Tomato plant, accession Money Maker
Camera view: bottom (45 deg); turntable rotation: 30 degrees
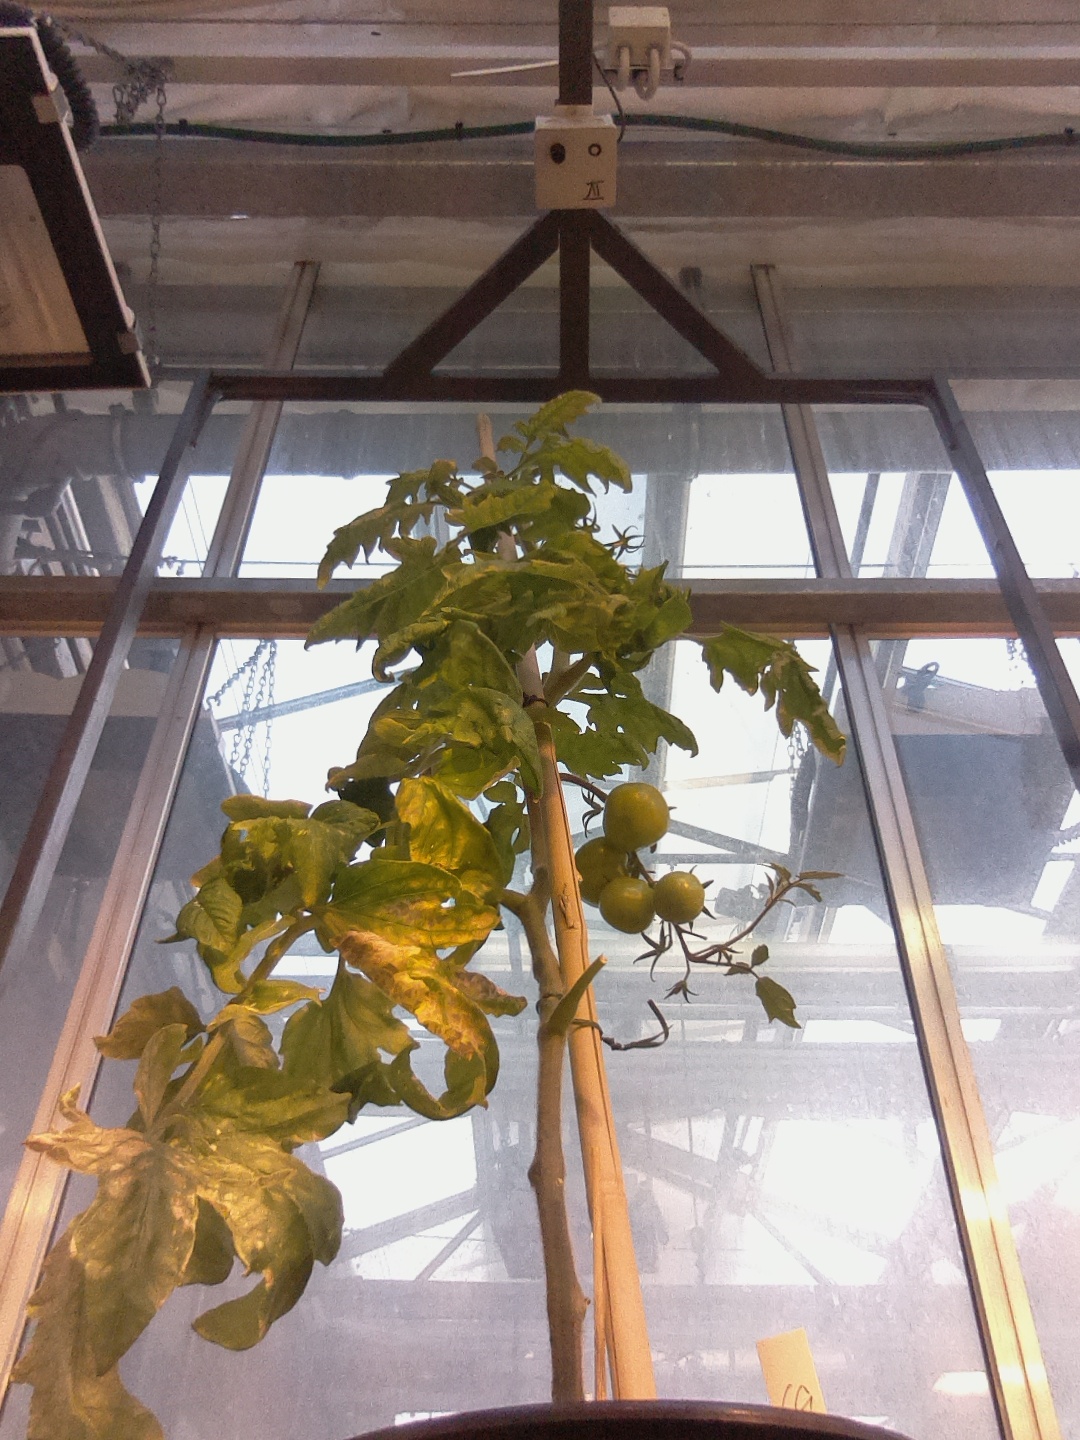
BBCH growth stage 78: 80% -90% of final fruit size